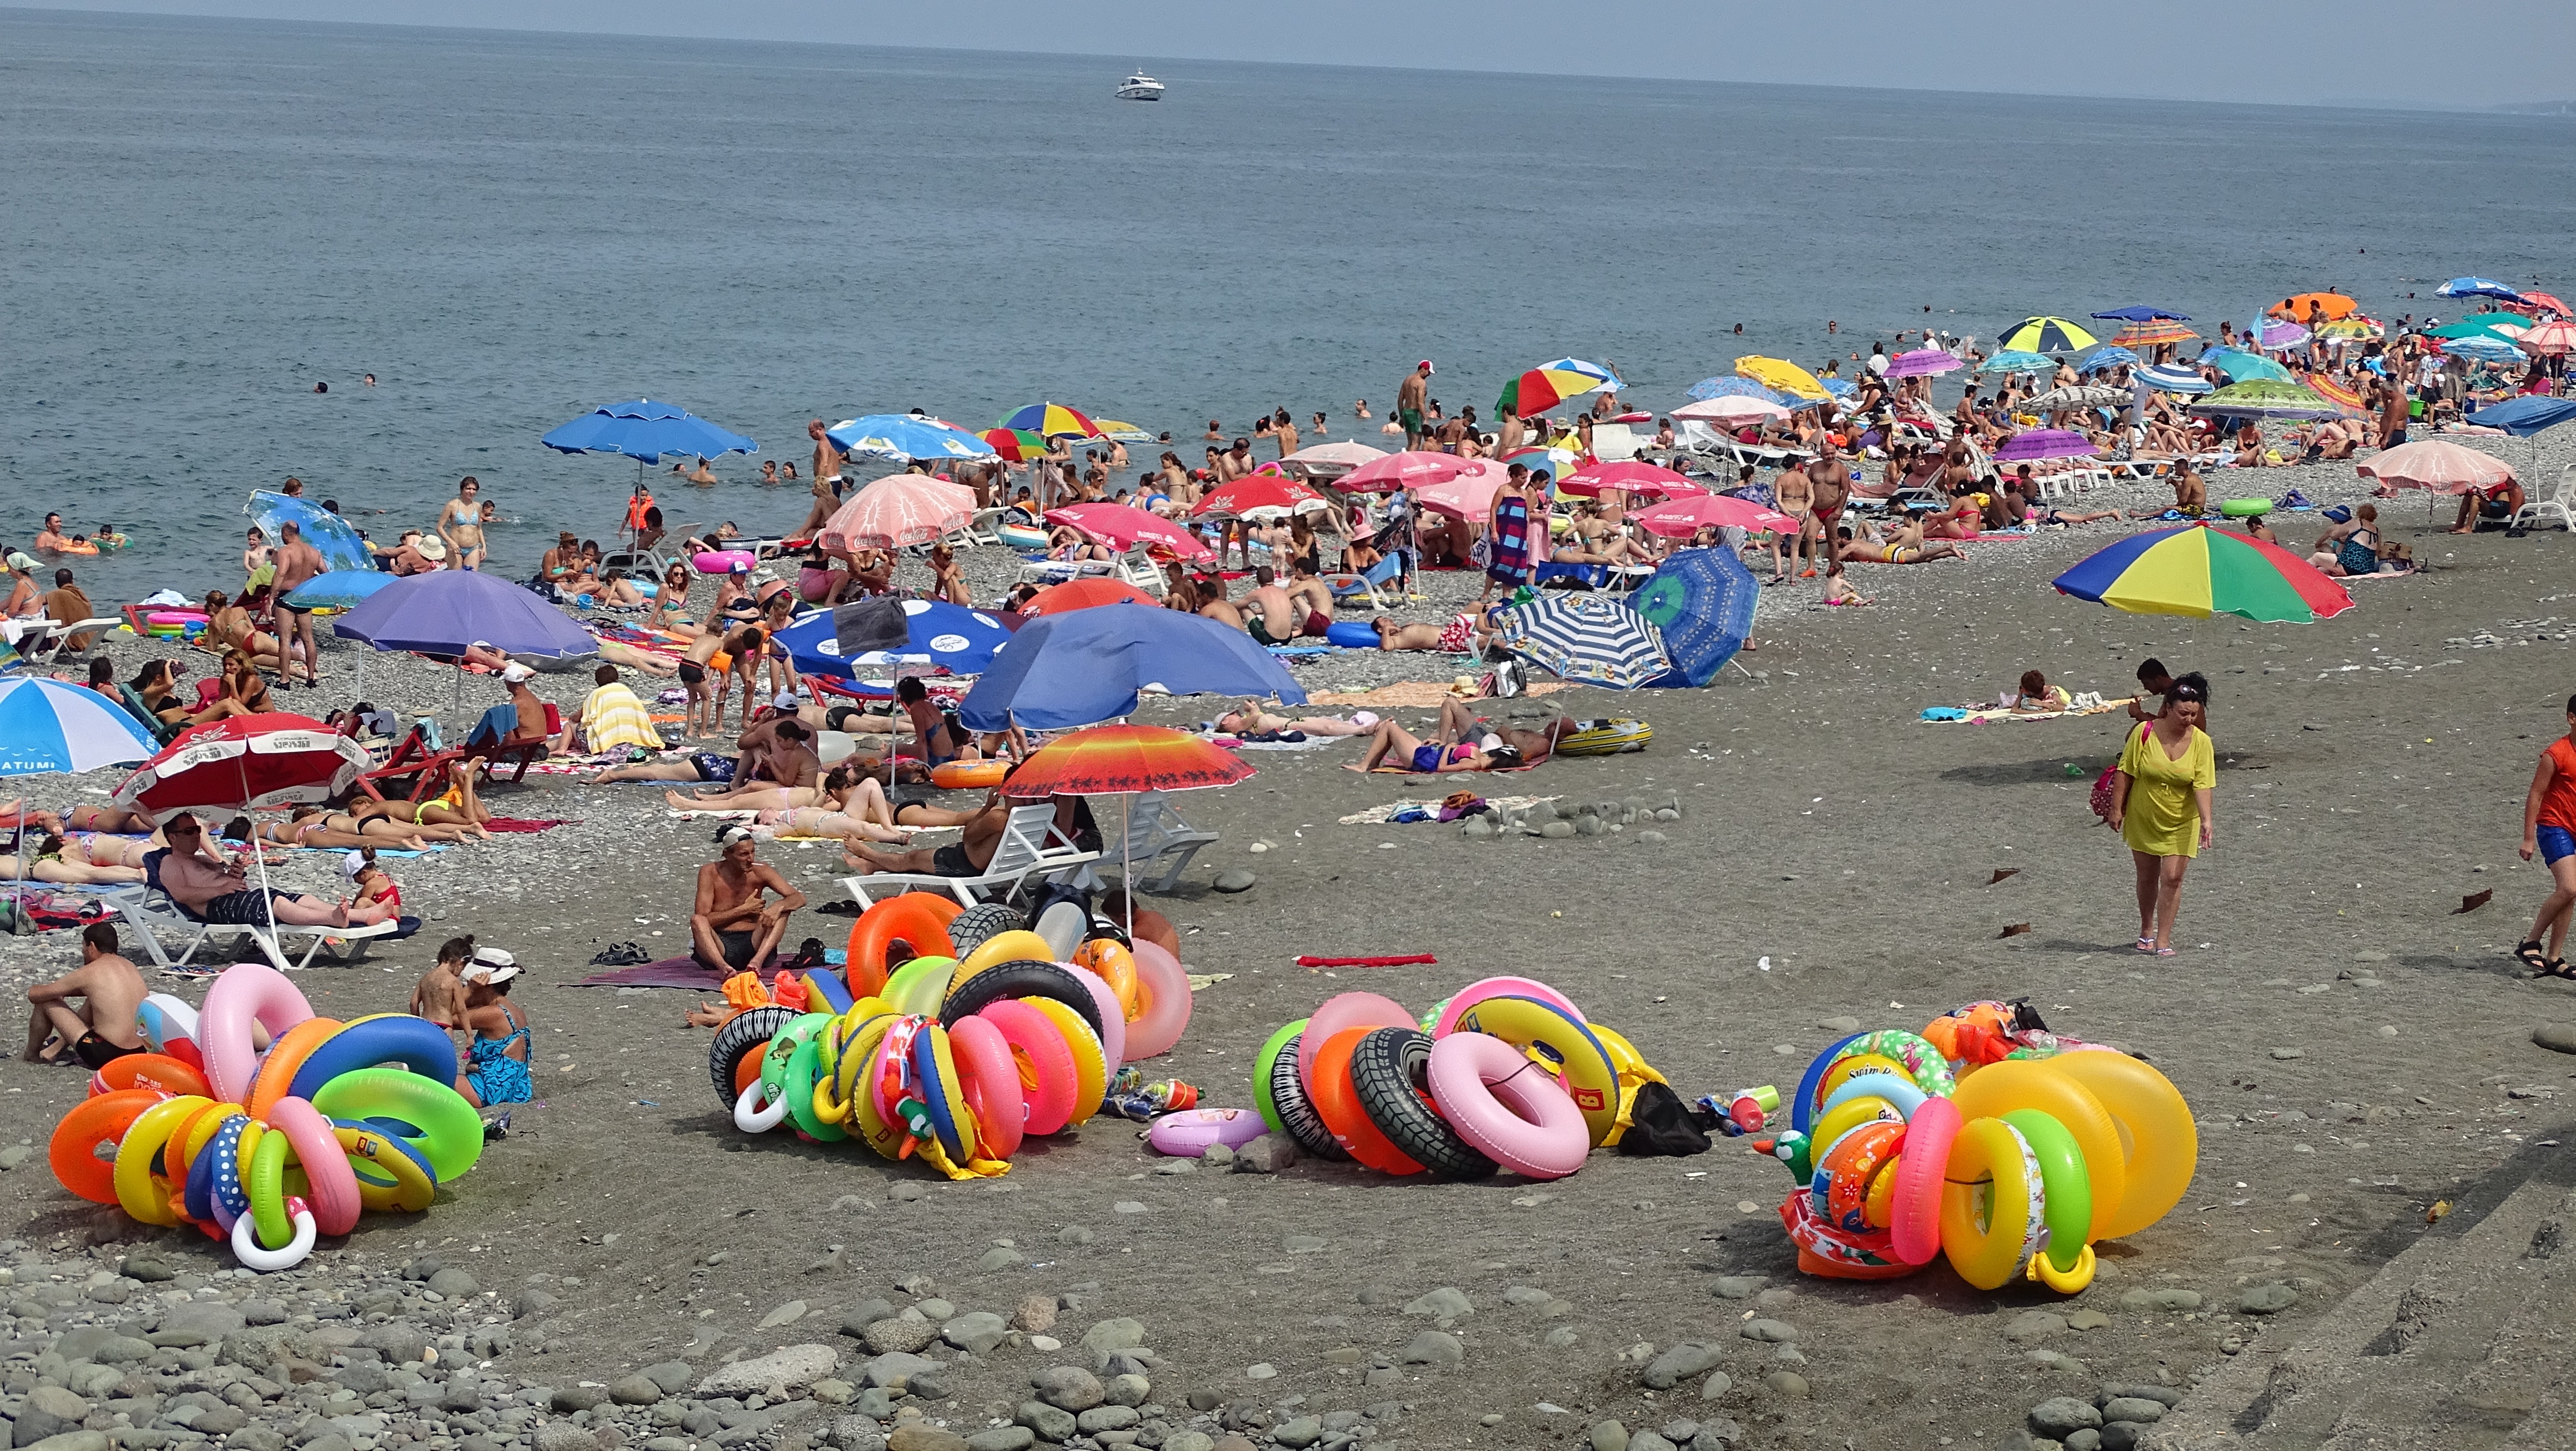
beach, sea, sand, play, tan, body of water, luda